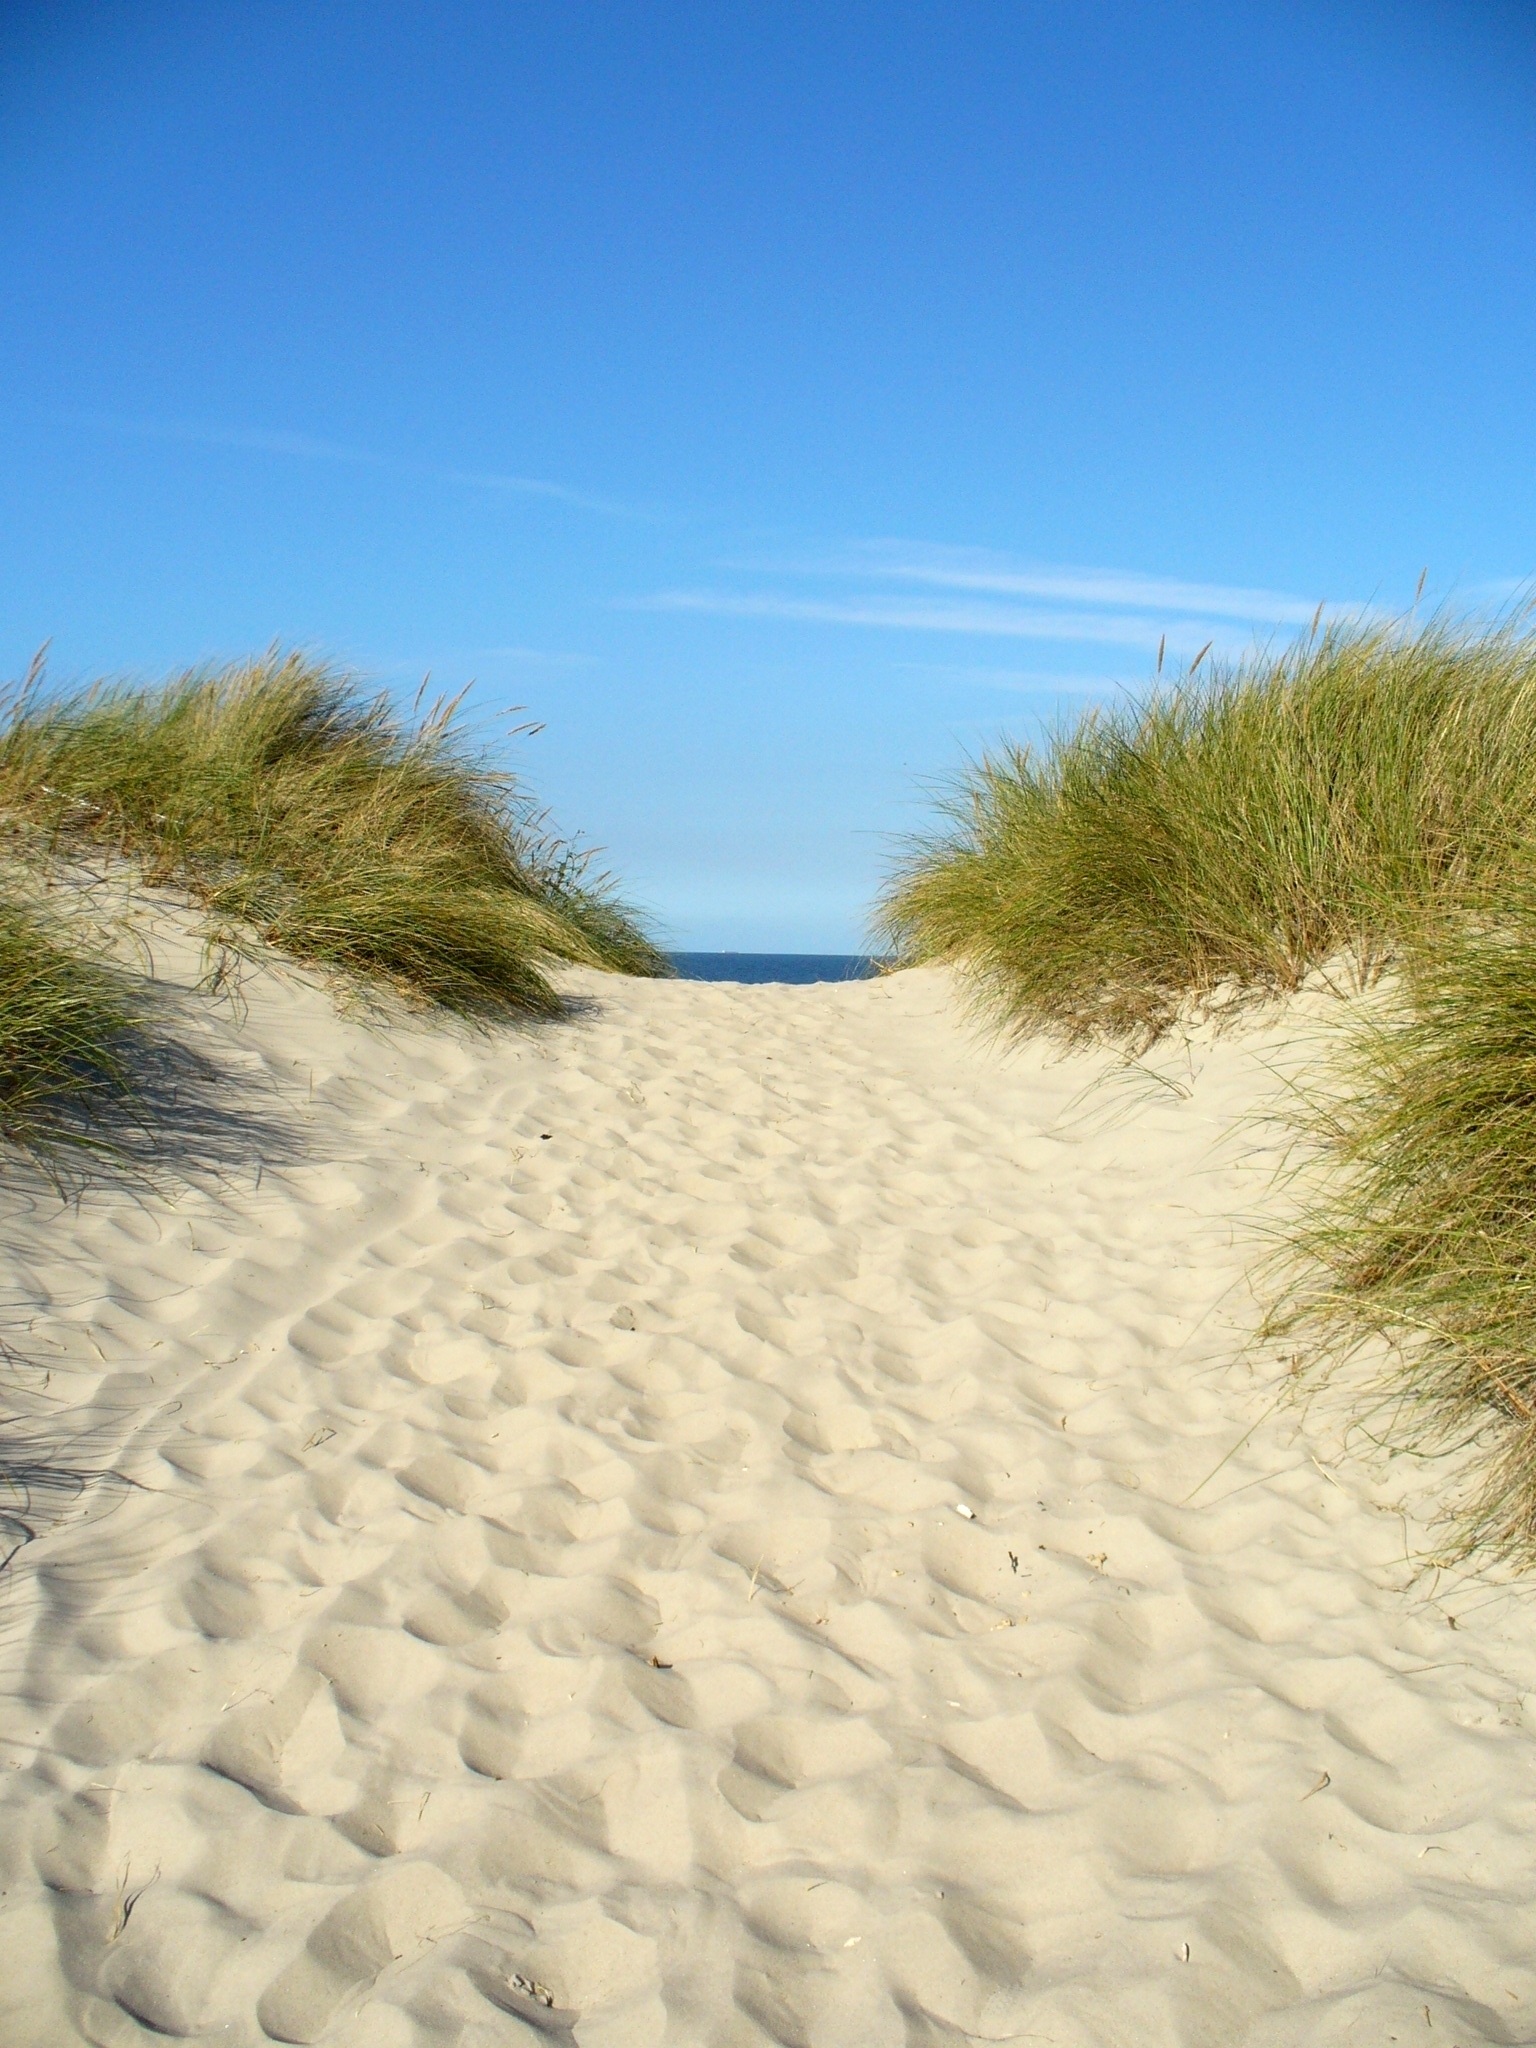
beach, landscape, sea, coast, water, sand, dune, relax, holiday, blue, grassland, plateau, habitat, north sea, ecosystem, atmospheric, east frisia, landform, east frisian island, spiekeroog, natural environment, geographical feature, aeolian landform